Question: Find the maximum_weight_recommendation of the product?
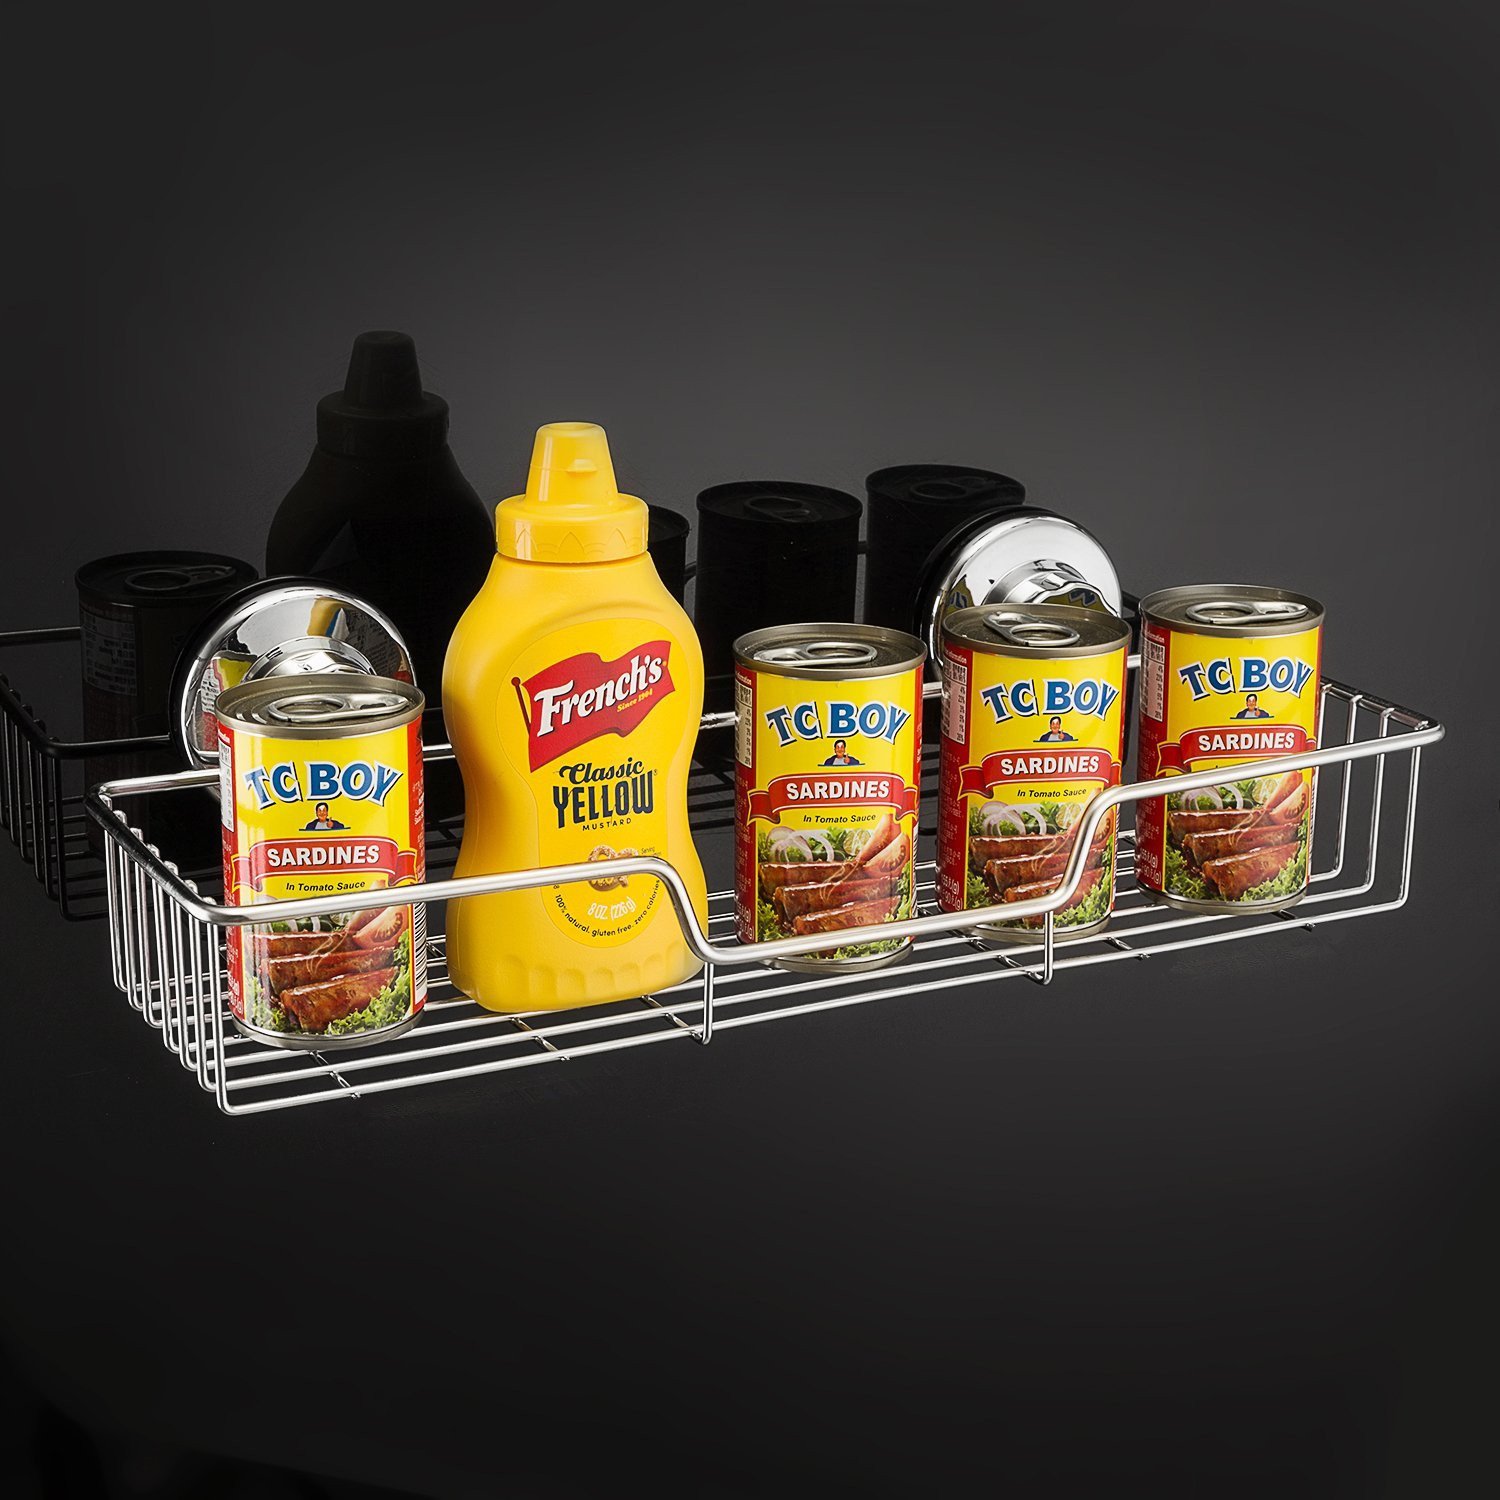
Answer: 226.0 gram